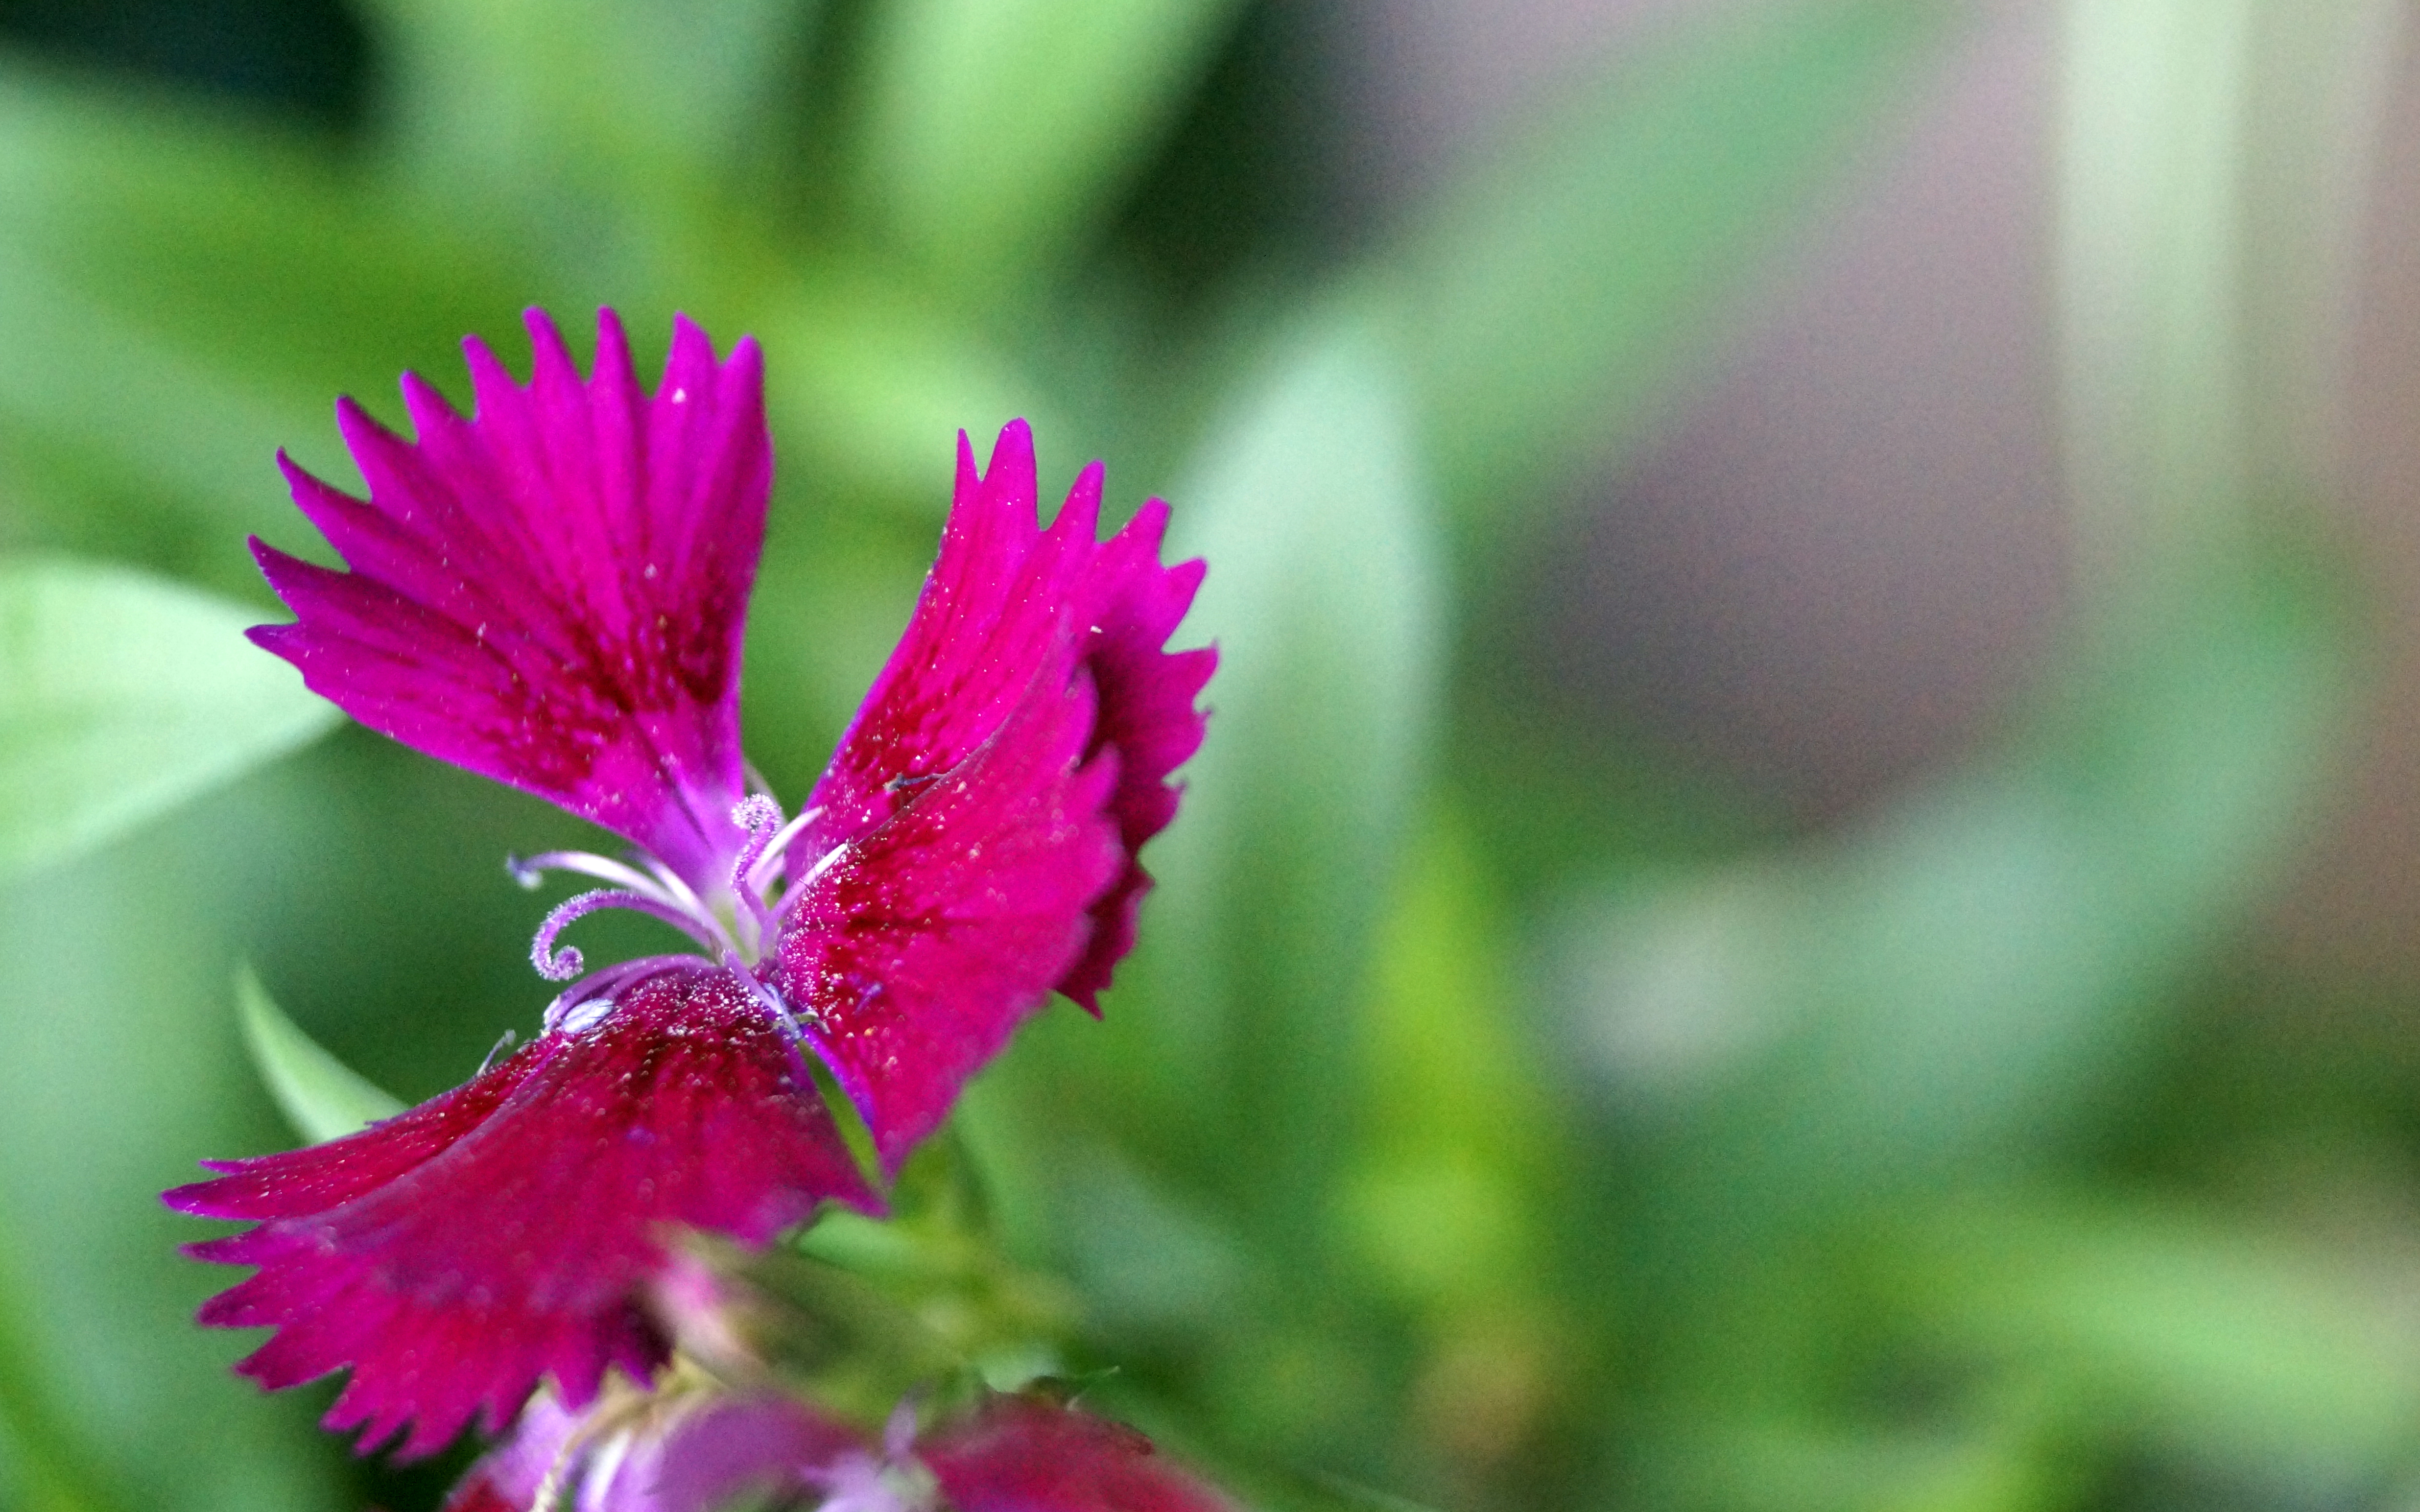
flower, plant, petal, terrestrial plant, annual plant, flowering plant, magenta, pink family, macro photography, plant stem, wildflower, event, pollen, grass, herbaceous plant, malvales, four o clock family